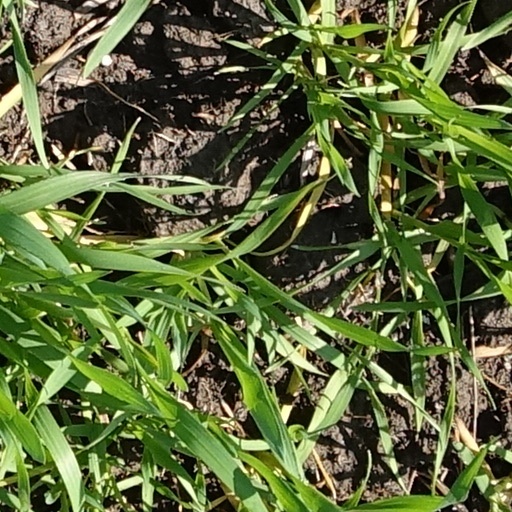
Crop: wheat